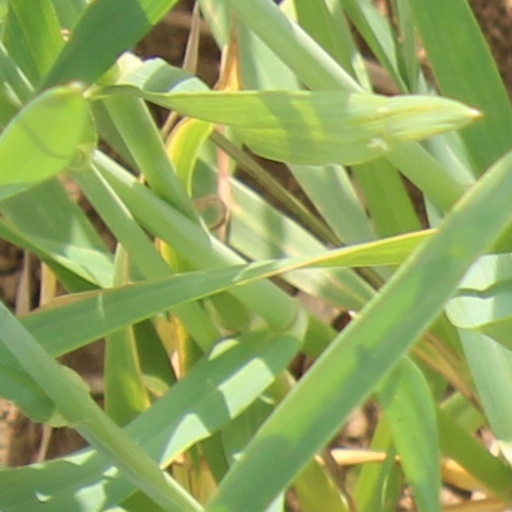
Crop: wheat